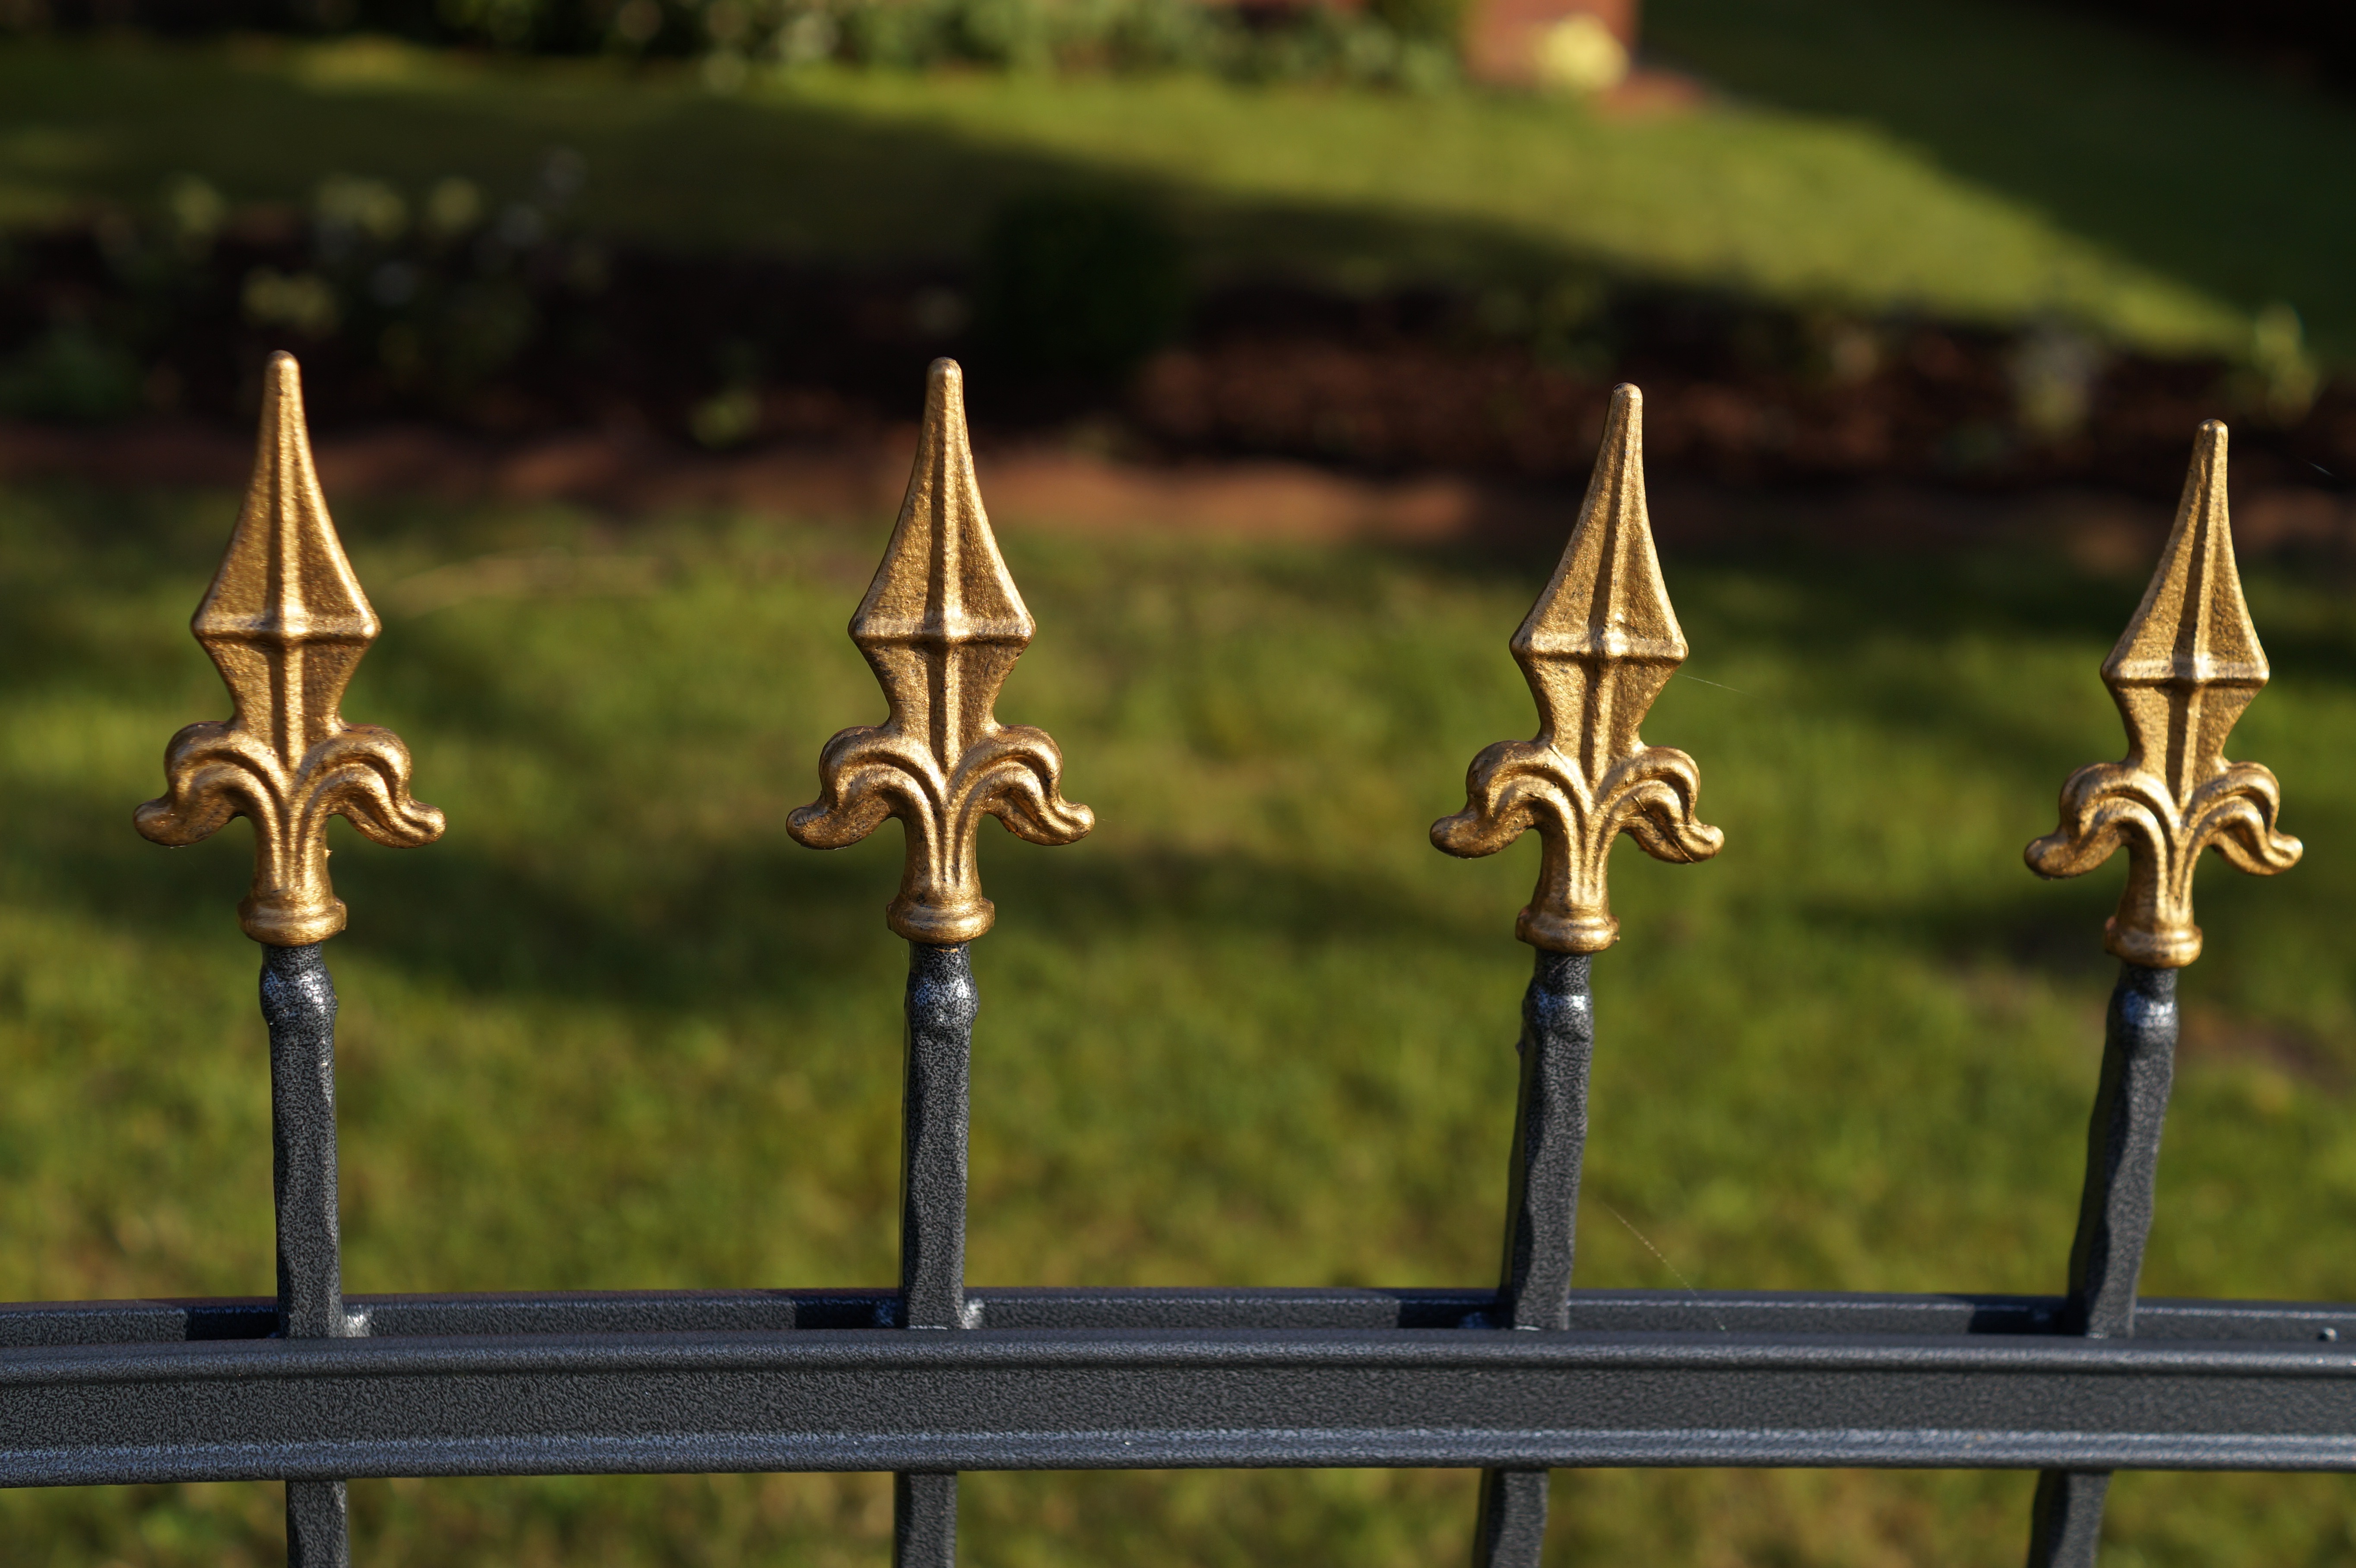
branch, fence, metal, property, still life, weapon, twig, pointed, piles, demarcation, golden tips